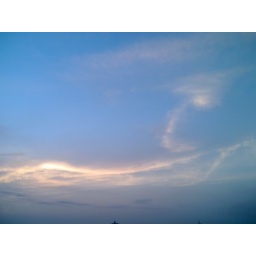
THE golden path in the rain soaked sky . Taken from college hostel.